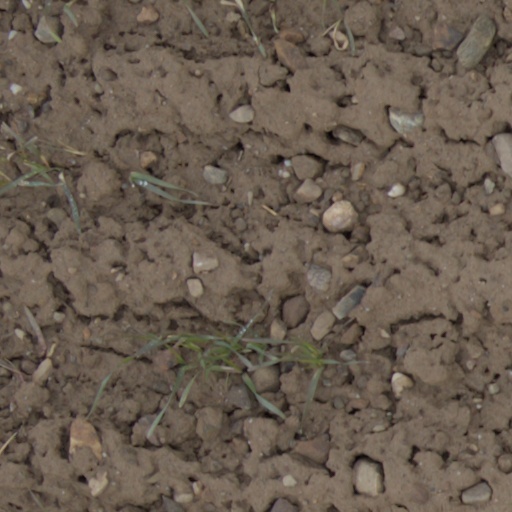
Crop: wheat